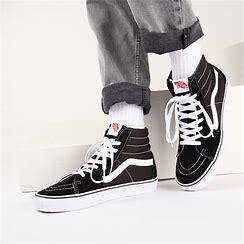
Brand: Vans
Model: Skate